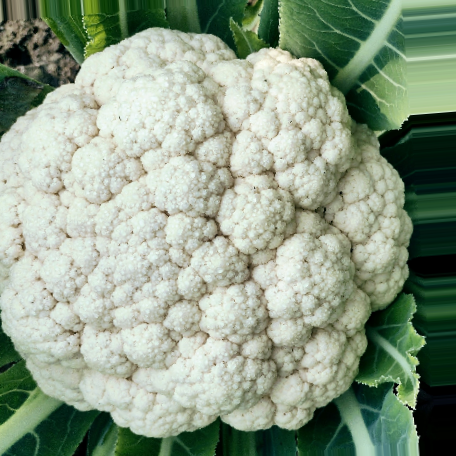
Label: Disease Free